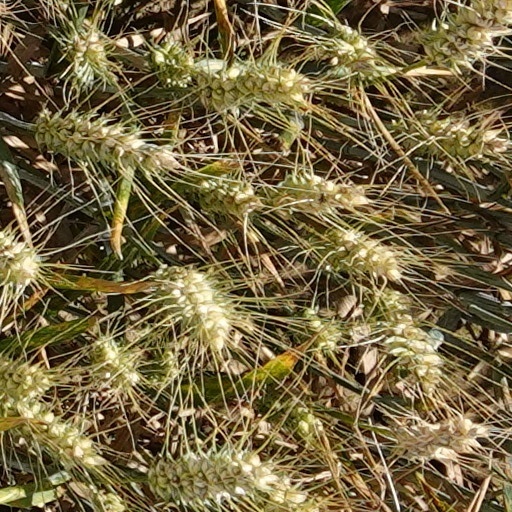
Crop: wheat